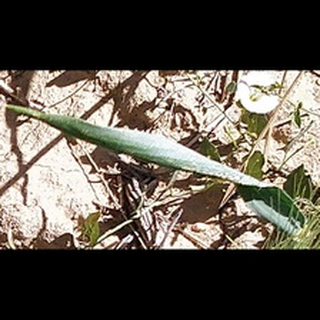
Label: healthy_wheat